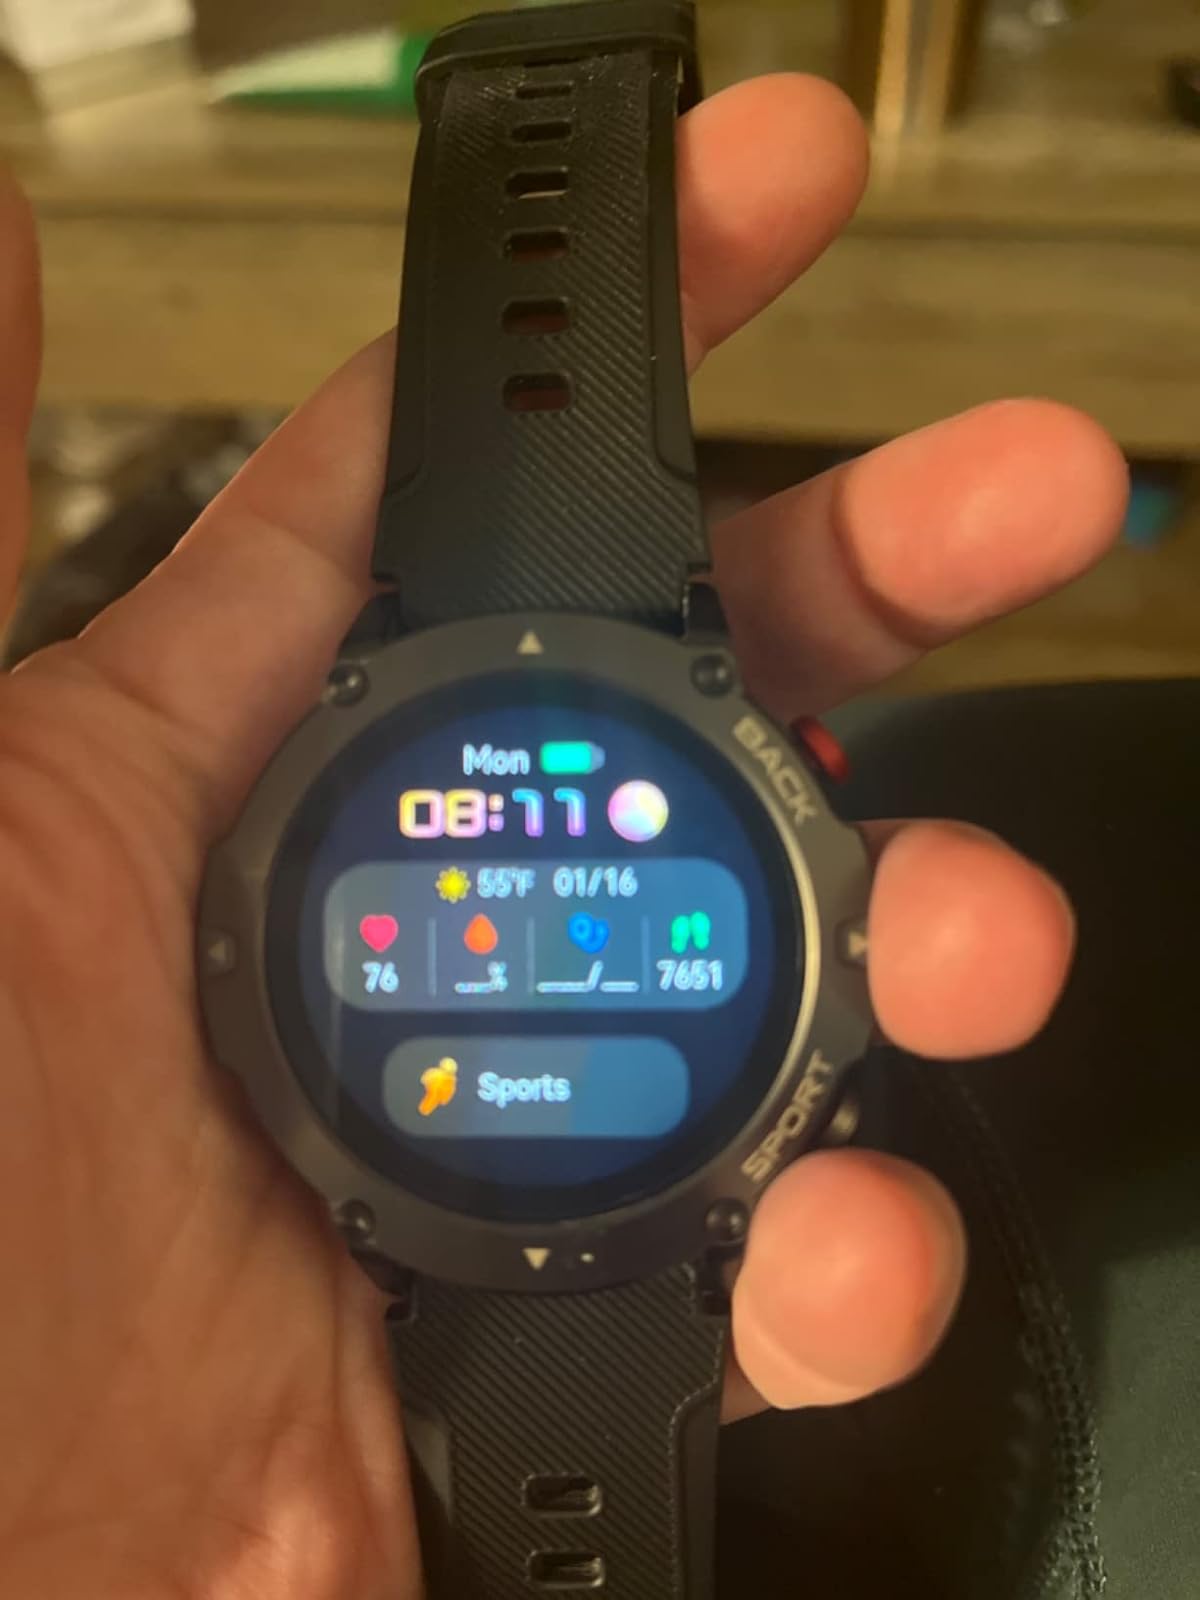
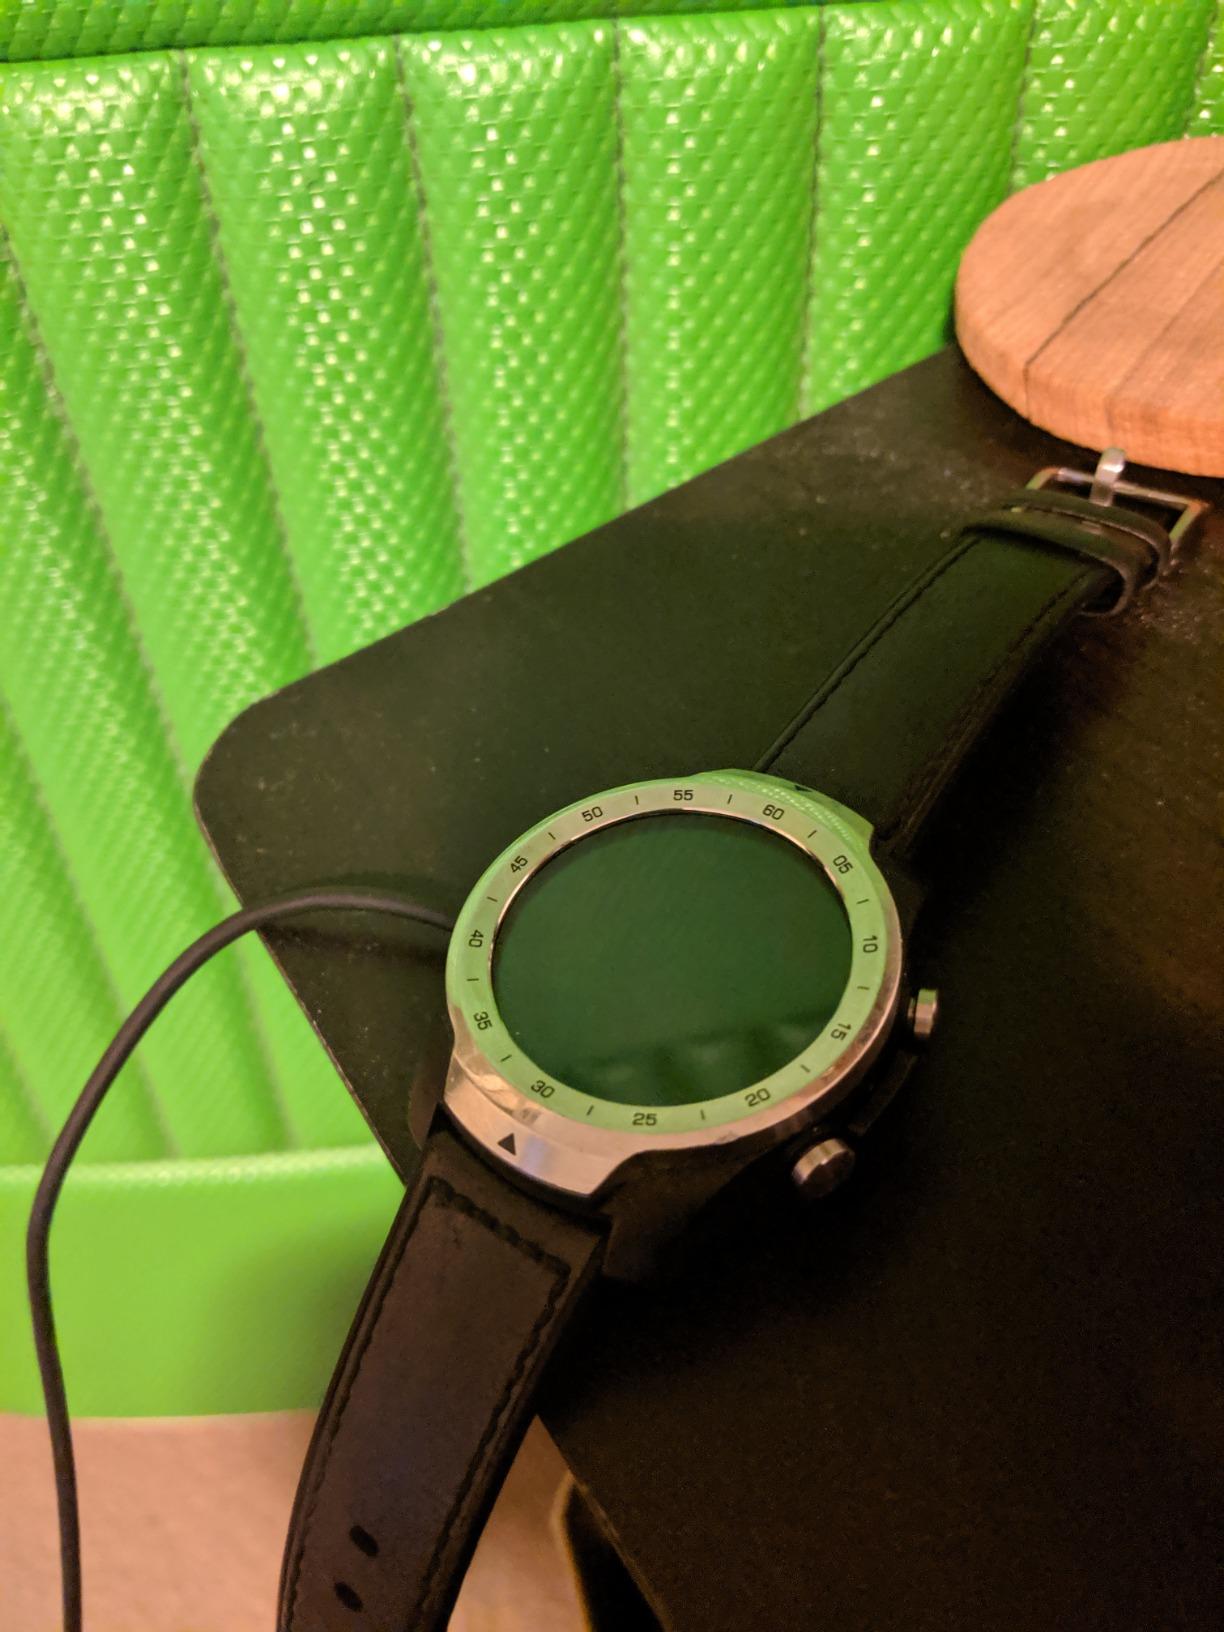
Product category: smartwatch
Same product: no